MV St Clare

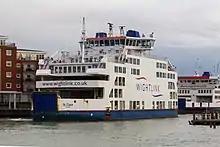
"St Clare" in Portsmouth

MV "St Clare" currently sails on the Portsmouth to Fishbourne route operated by Wightlink. She was built in Gdańsk in 2001. From her introduction in 2001 until January 2004, "St Clare" was the longest ship regularly crossing between the Isle of Wight and the British mainland, but was overtaken by Red Funnel's Red Osprey following that vessel's stretching.